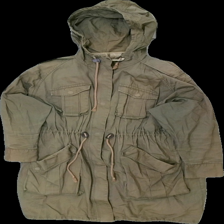
View: front
Type: Jacket
Category: Ladies
Brand: H&M
Colors: Green, Brown, Beige
Material: 100% bomull
Pattern: Other
Cut: Turtle neck
Size: 36
Season: All
Stains: Major
Damage: blekt
Damage location: top center
Damage 2: blekt
Damage 2 location: middle center
Damage 3: blekt
Damage 3 location: middle center
Price range: <50
Recommended usage: Export
Description: lång jacka med fickor och tight midja